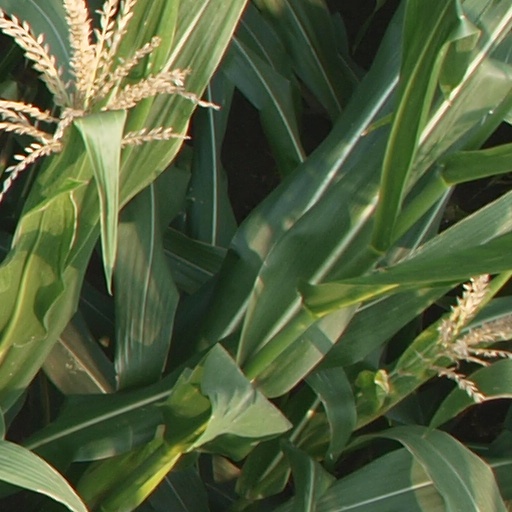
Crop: maize; corn